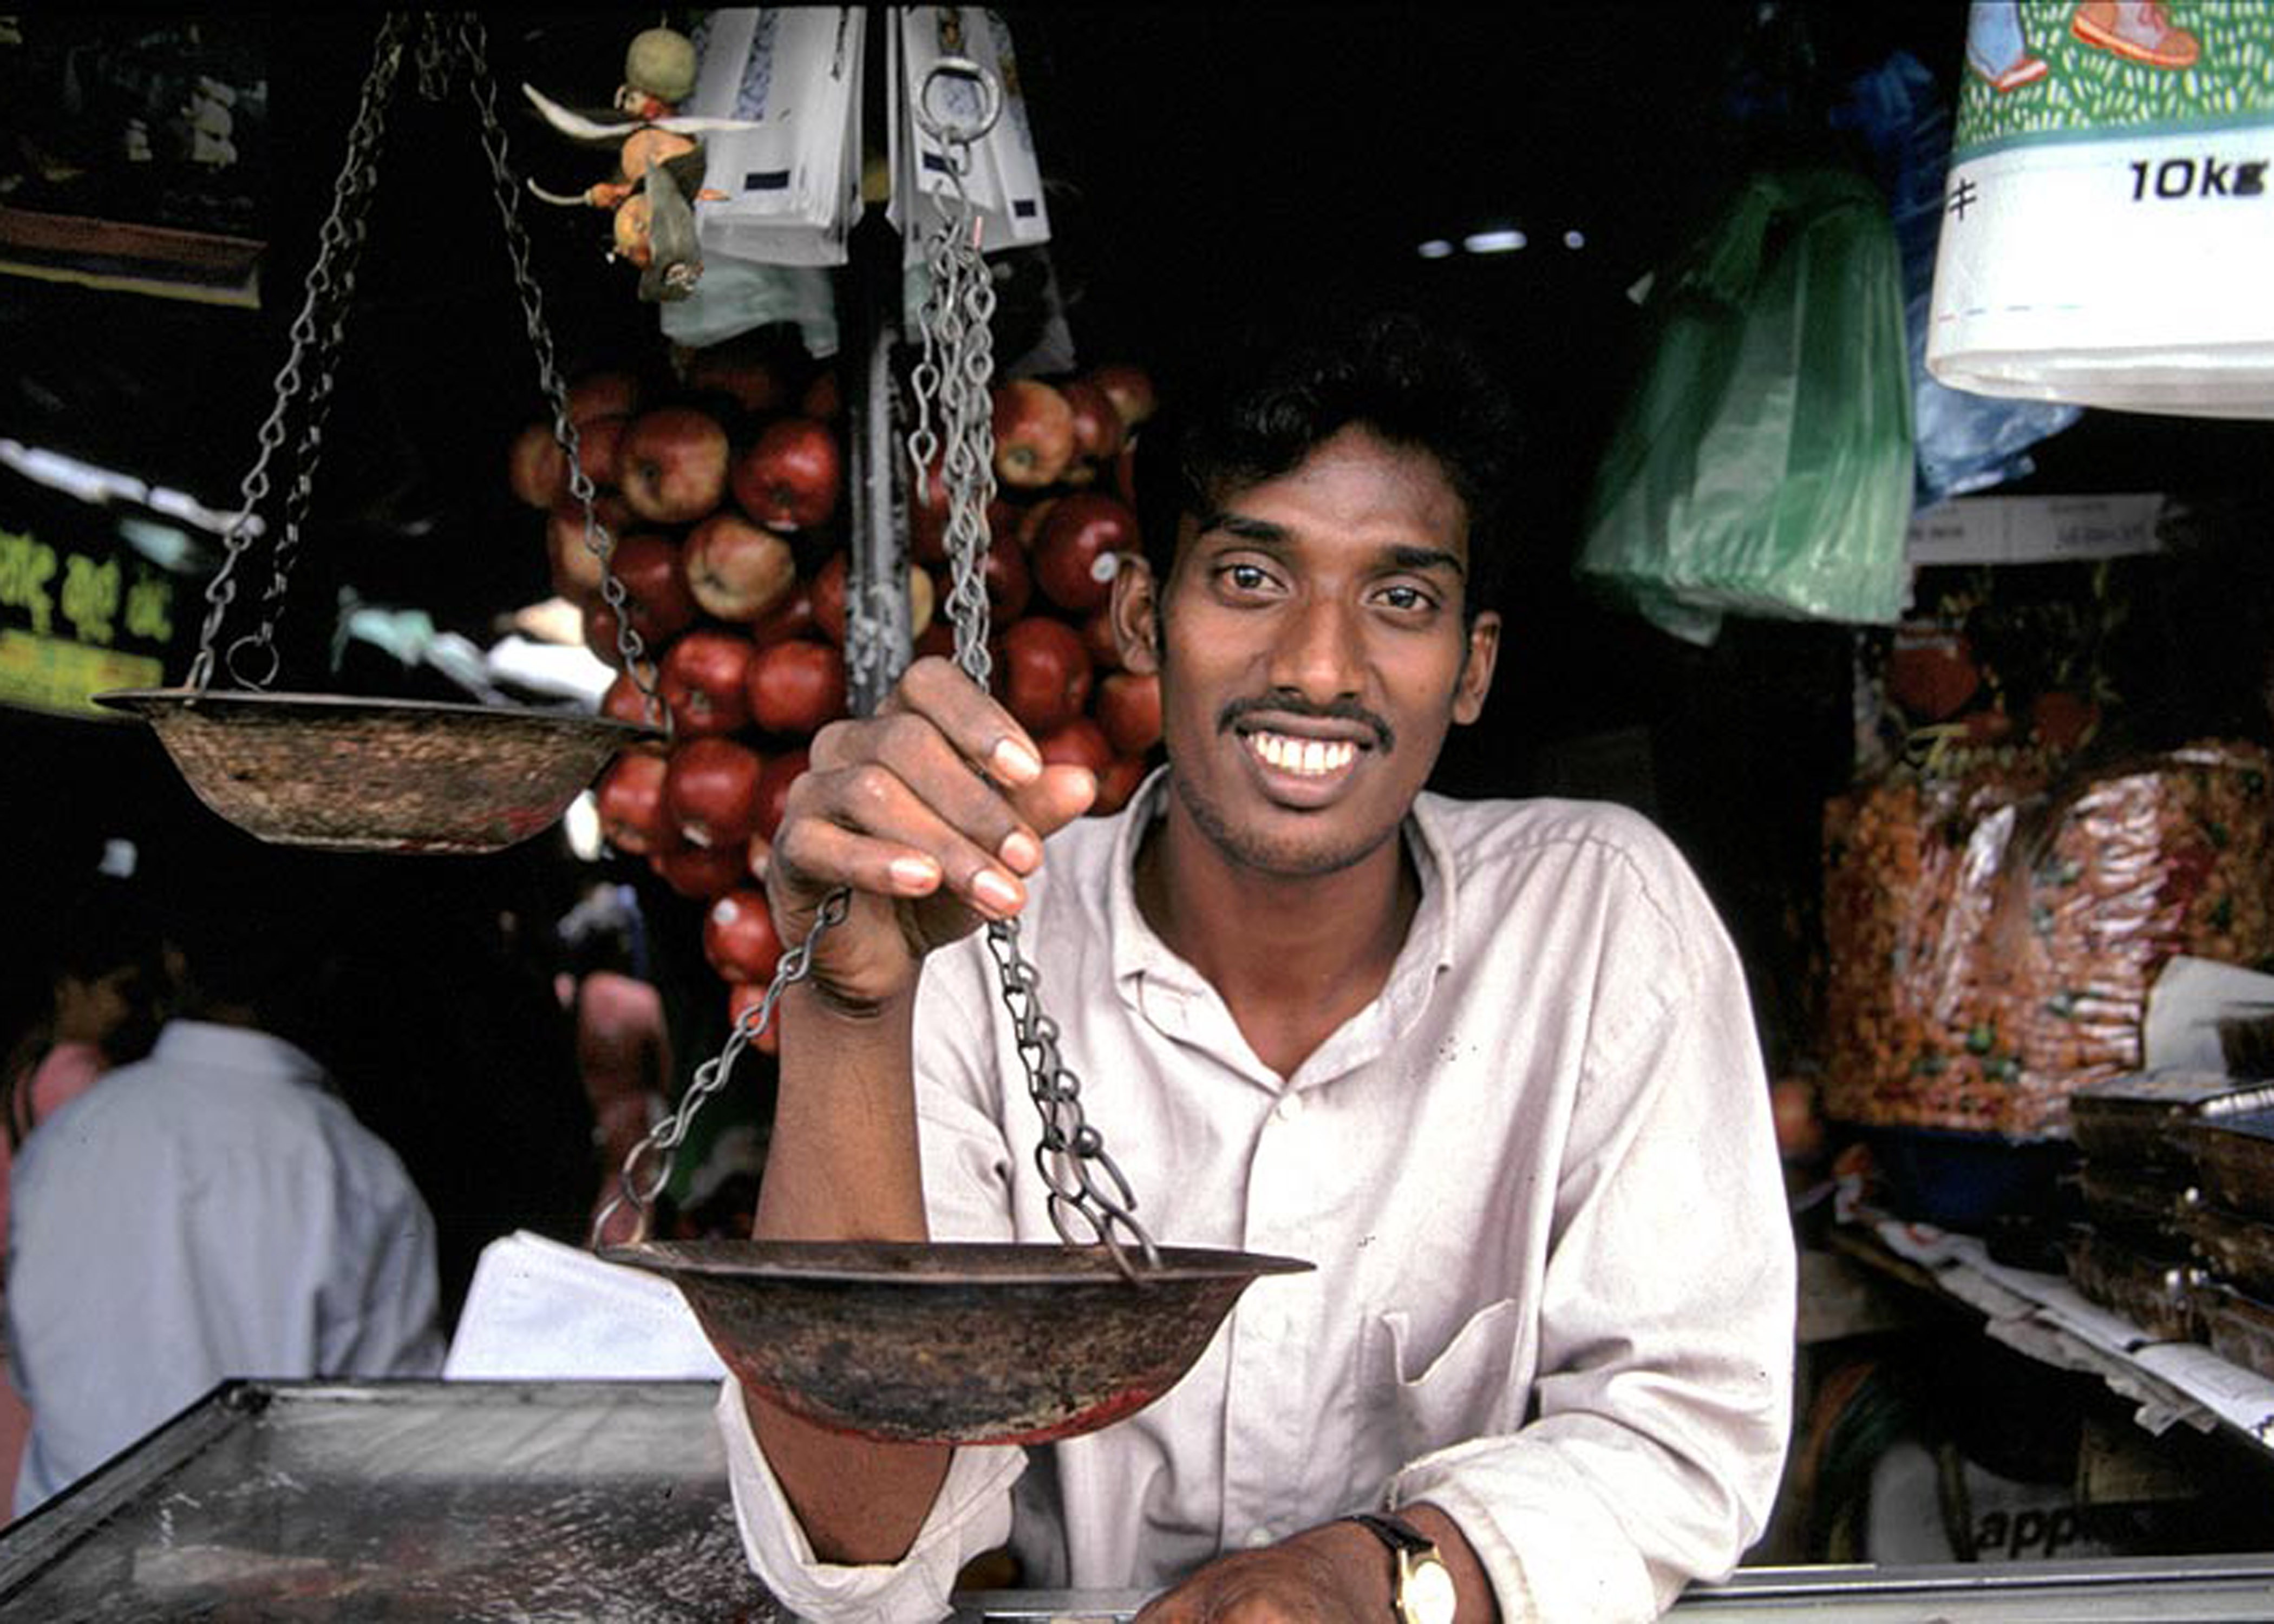
man, person, happy, seller, sri lanka, colombo, sense, shopkeeper